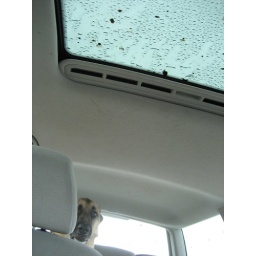
what happens when your car gets stuck in mud in the middle of a field in maine